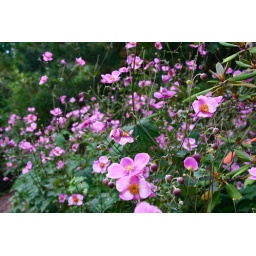
Wandering around the Cornell plantations, you see so much beautiful plant and animal life....this is the best school ever